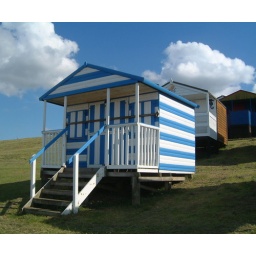
The colours of the sky are reflected in this Tankerton beach hut in Whitstable.